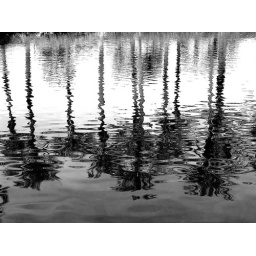
Palm tree reflections in palm desert, california in black and white